Fielmann AG

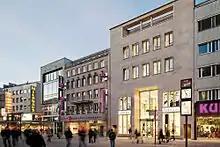
Fielmann store in Cologne

In 1972 Günther Fielmann established the first Fielmann store in Cuxhaven, Lower Saxony. In 1981, Fielmann negotiated an agreement with the Esens statutory health insurance company, which allowed a larger selection of frames to be added to the portfolio for patients with insurance coverage.